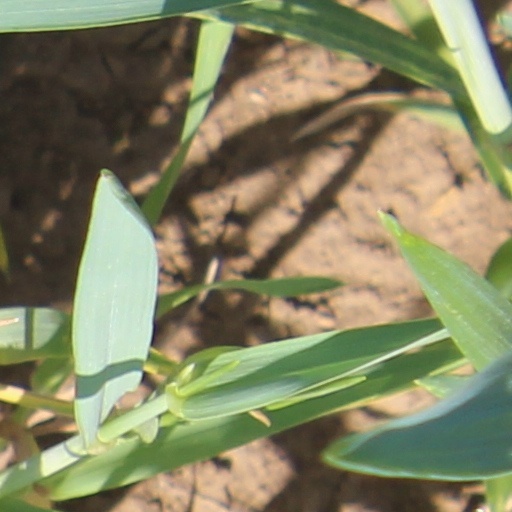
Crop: wheat